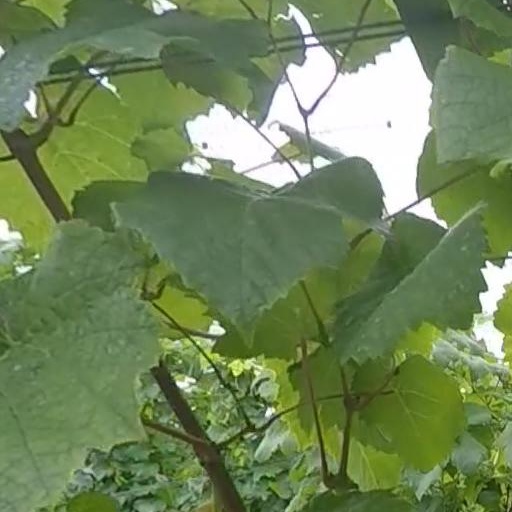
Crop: grape